Kewaunee Post Office

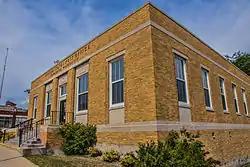

The Kewaunee Post Office is located in Kewaunee, Wisconsin at 119 Ellis Street. The building was designed Louis A. Simon and built by Neal A. Melick. It is listed on the National Register of Historic Places. The building contains the mural "Winter Sports", painted by Paul Faulkner in 1940, and funded as part of the New Deal.